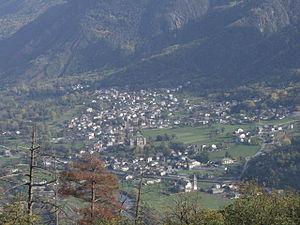
Panorama de Fénis (Vallée d'Aoste - Italie)
Fénis est une commune italienne de la Vallée d'Aoste.